Ichneutica steropastis

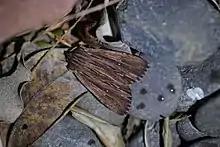
Observation of live "I. steropastis"

The adult male of this species has a wingspan of between 32.5 and 45.5 mm and the female has a wingspan of between 33 and 45 mm. Although "I. steropastis" is relatively easily recognisable it might possibly be confused with "I. inscripta", "I. theobroma" or with darker forms of "I. arotis". However "I. steropastis" has long dark basal forewing streak that these other three species lack.